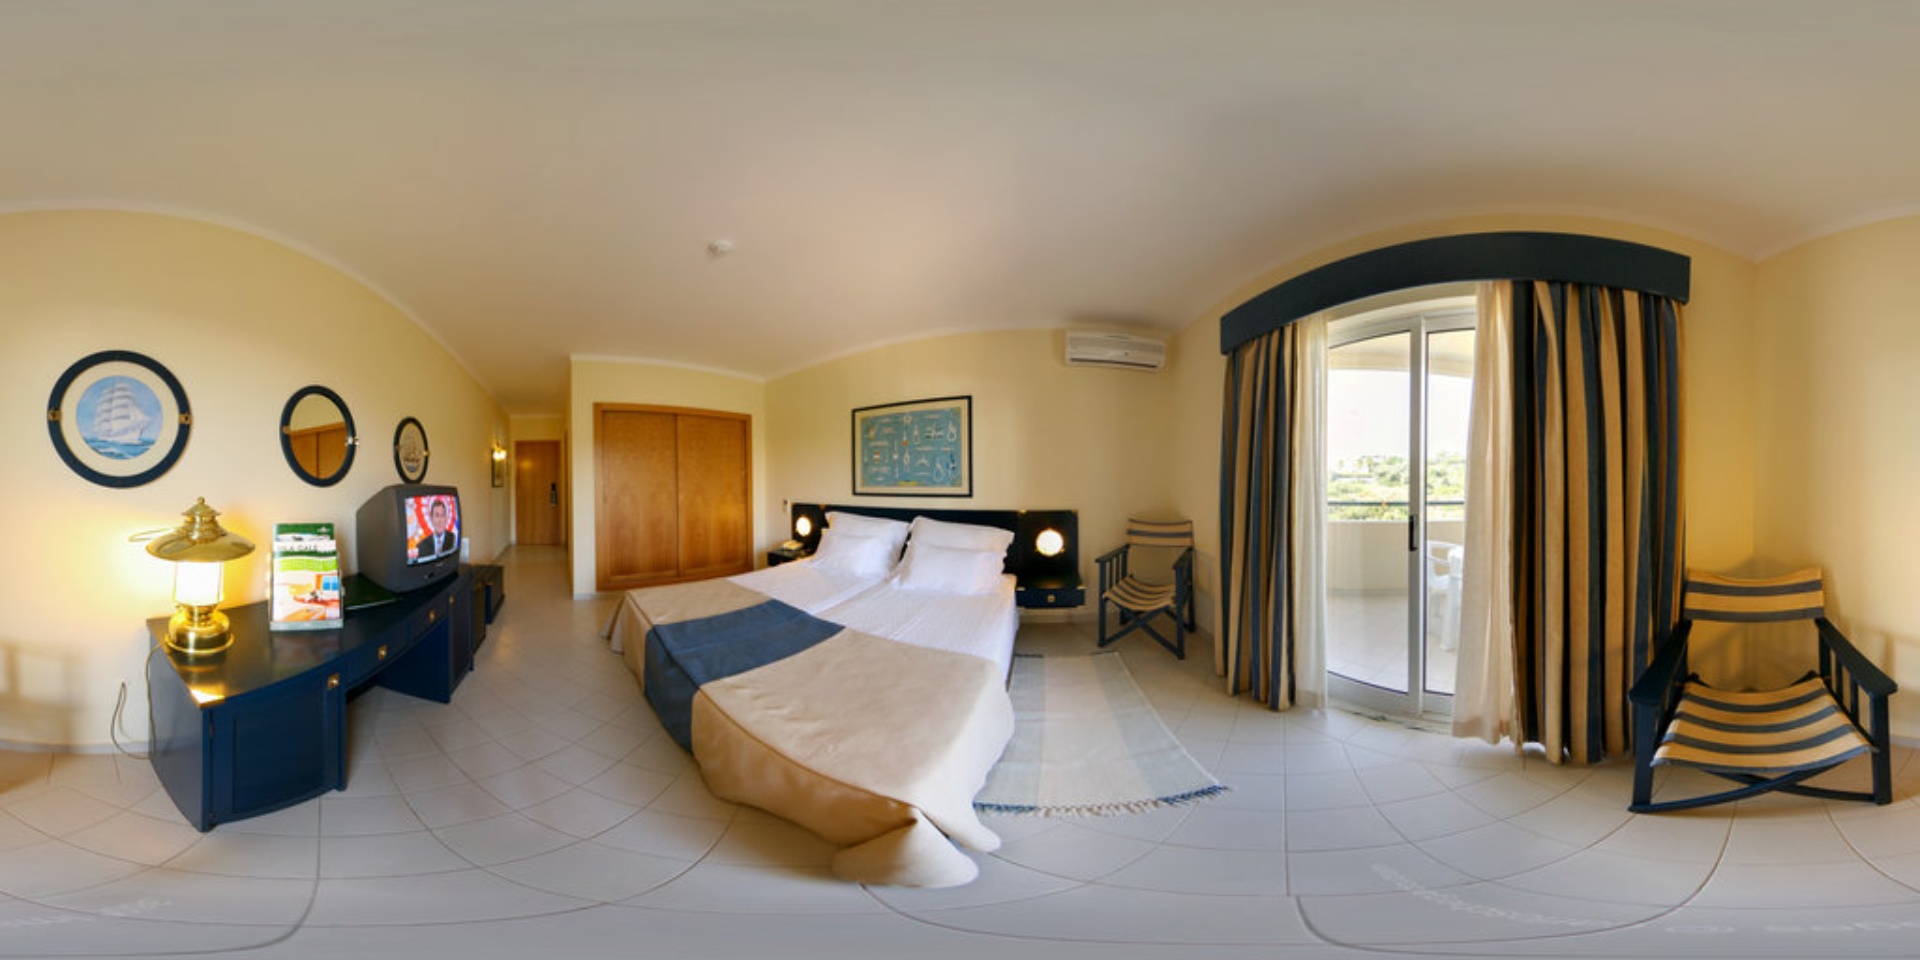
Referred object: the small TV on the blue desk

Referred object: the brass table lamp